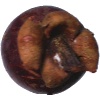
Label: mangostan